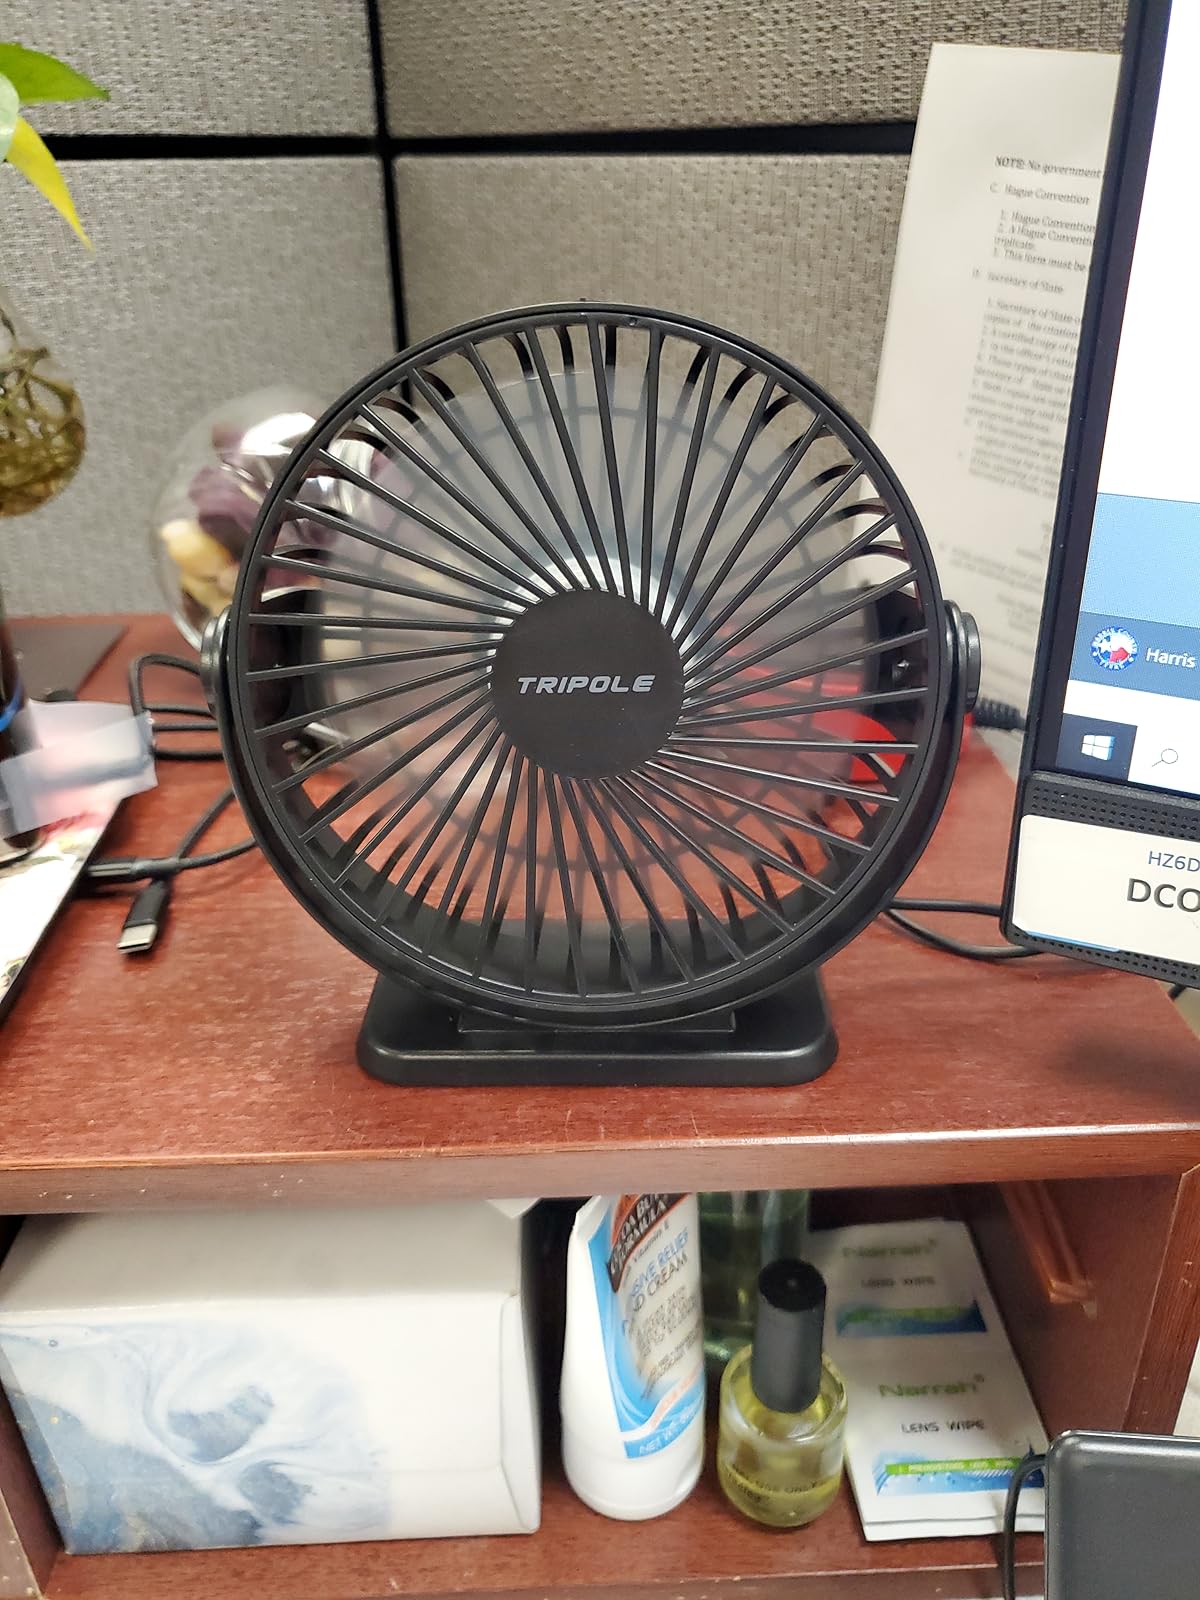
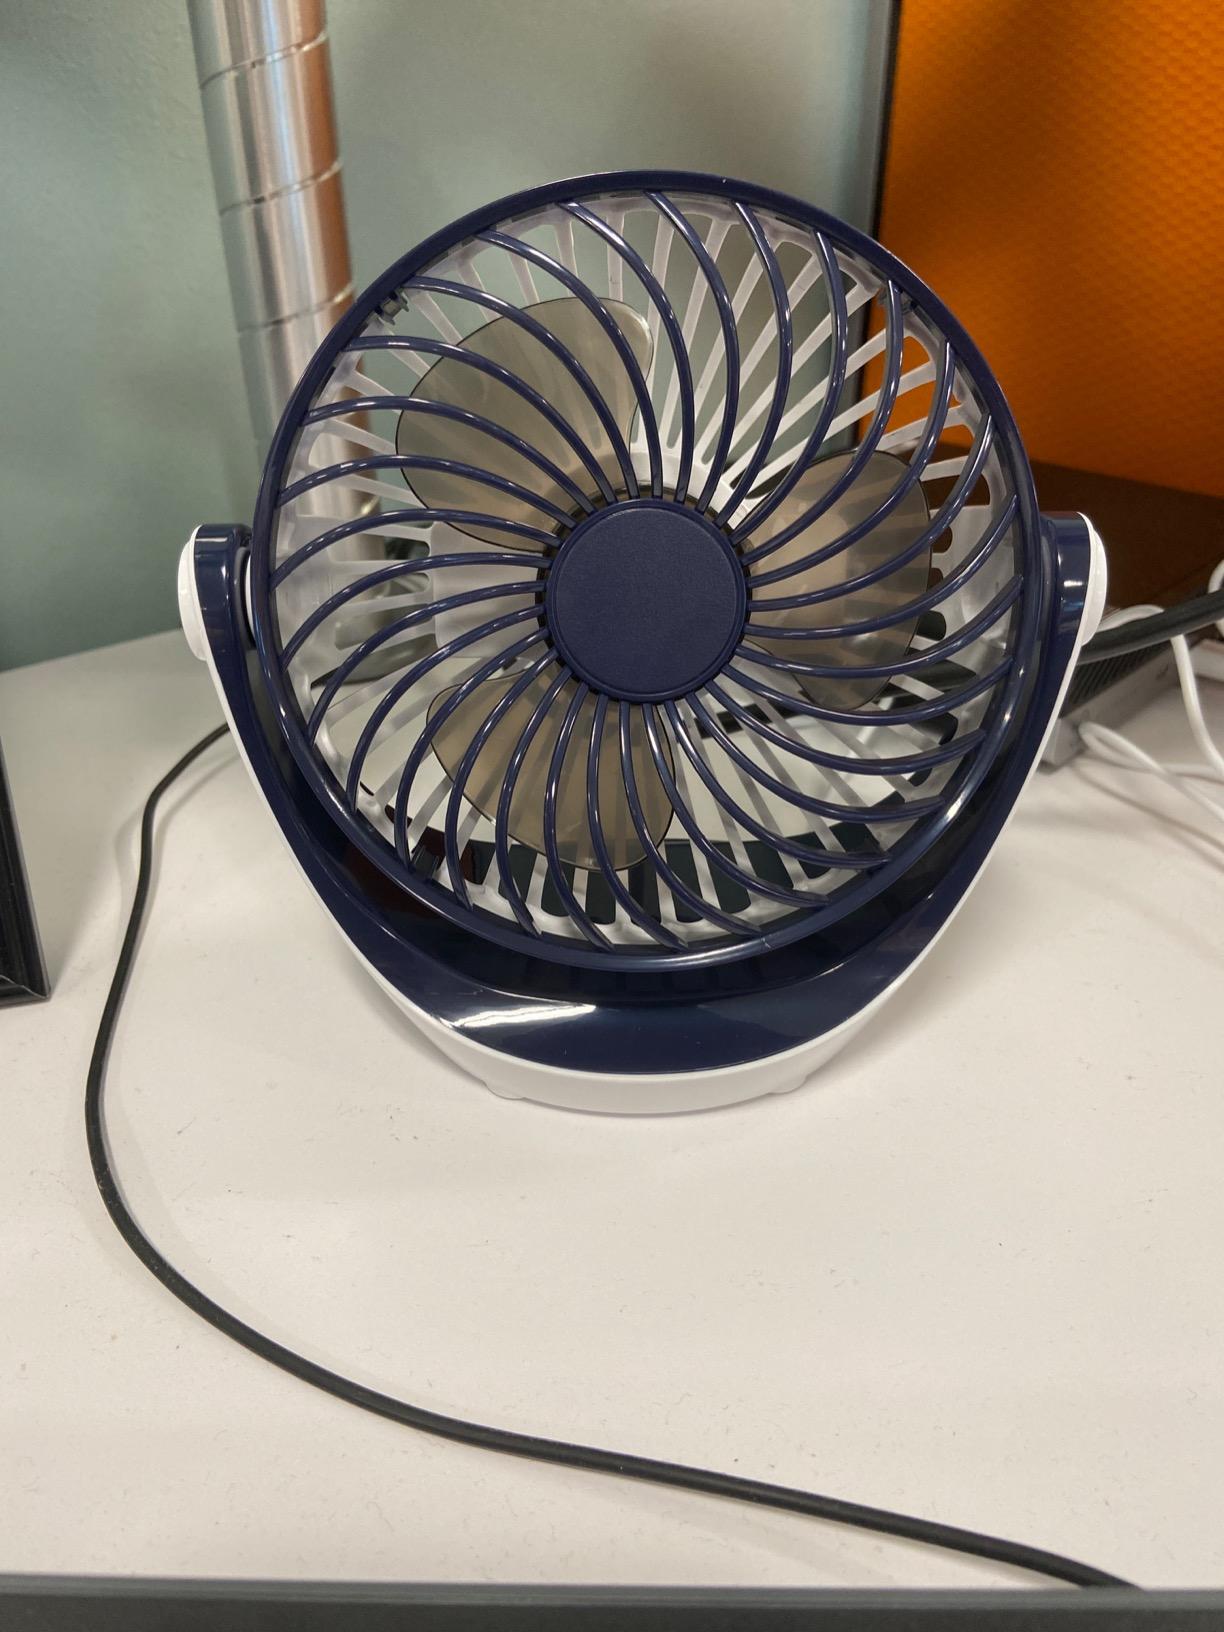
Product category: fan
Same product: no